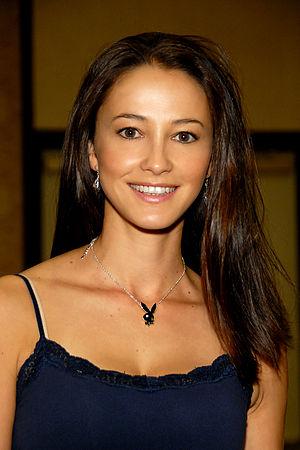
Brooke Berry, née le 7 mars 1980 à Vancouver, est une mannequin et actrice canadienne. Elle a été playmate dans l'édition de mai 2000 de Playboy, alors qu'elle était étudiante à l'université de Berkeley.
La Playmate of the Month, ou Miss, est une femme désignée chaque mois par le magazine Playboy. Elle apparaît sur le dépliant central du magazine, appelé centerfold.